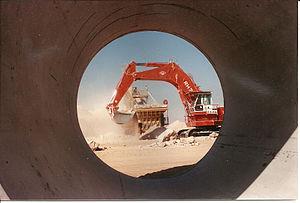
Marsa El Brega est une ville portuaire et industrielle de Libye, située dans le golfe de Syrte, à l'endroit le plus méridional de la mer Méditerranée. Pendant la période du colonialisme italien, l'endroit s'appelait simplement Brega.